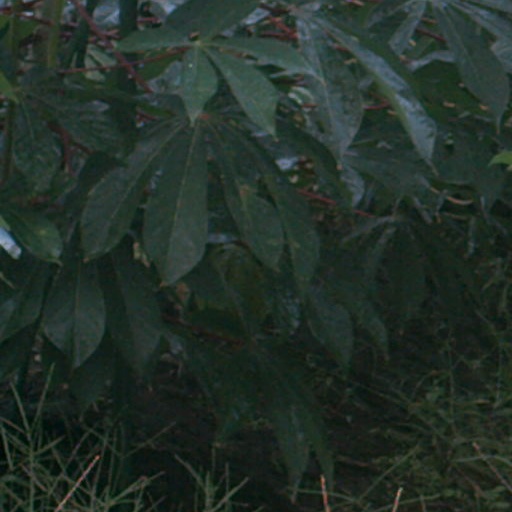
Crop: cassava